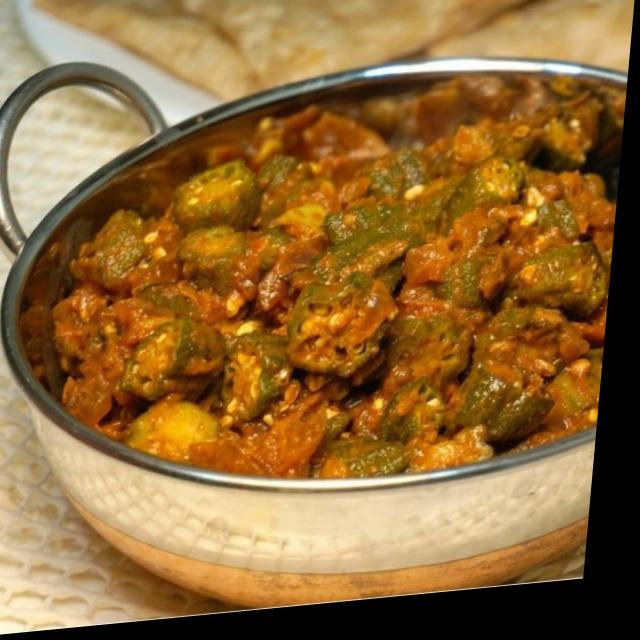
Dish: bhindi_masala